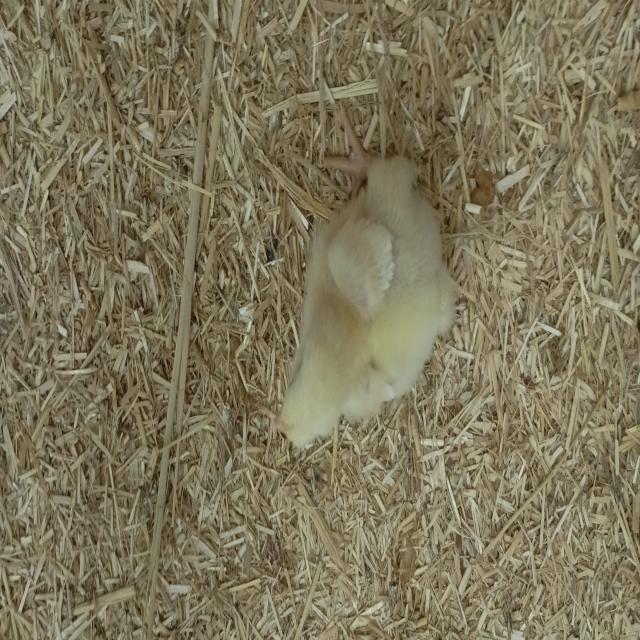
Weight: 184 g